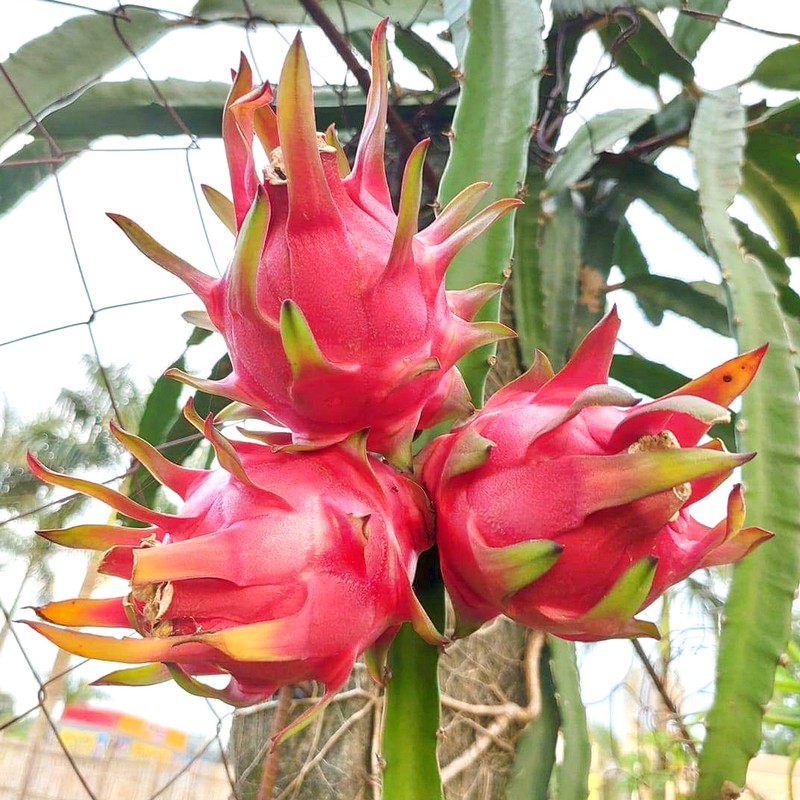
Label: Mature Dragon Fruit